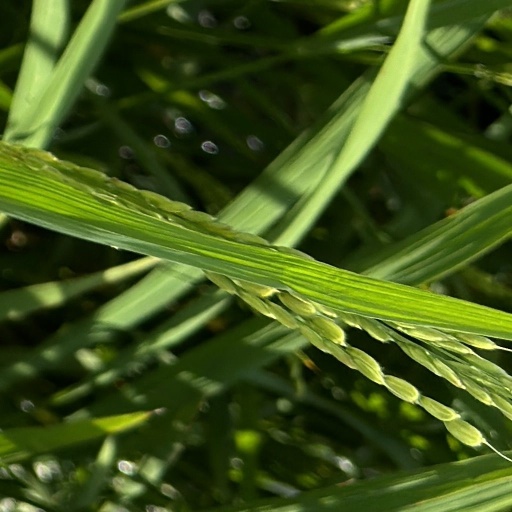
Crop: rice